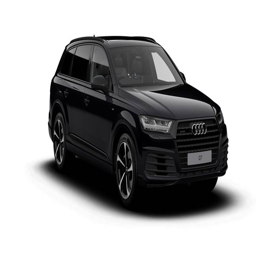
automobile make loads up the q7 with lots more black and even more toys